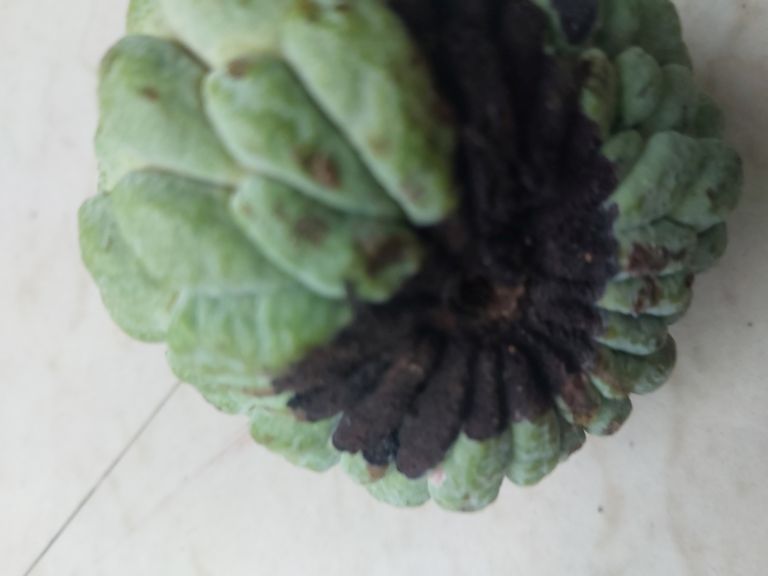
Disease label: Diplodia Rot